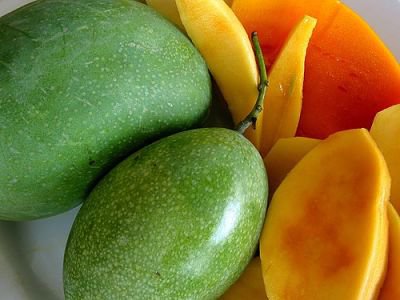
Label: Mango